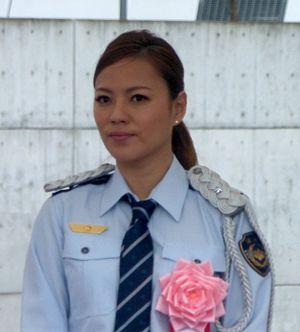
Ritsuko Matsuda, plus connue sous son nom de scène Lina, est une chanteuse japonaise, occasionnellement actrice. Elle débute en 1994 en rejoignant le groupe d'idoles japonaises Super Monkey's avec Namie Amuro, avant de former le groupe MAX en 1995 avec trois autres membres du groupe, Mina, Nana, et Reina. Elle connait le succès avec MAX, et joue dans quelques films et drama avec le groupe.